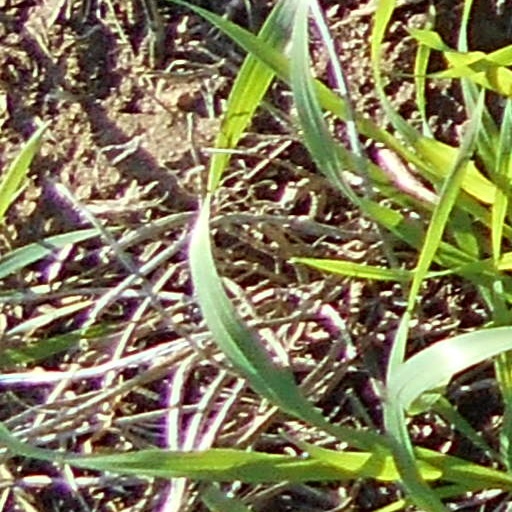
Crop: wheat